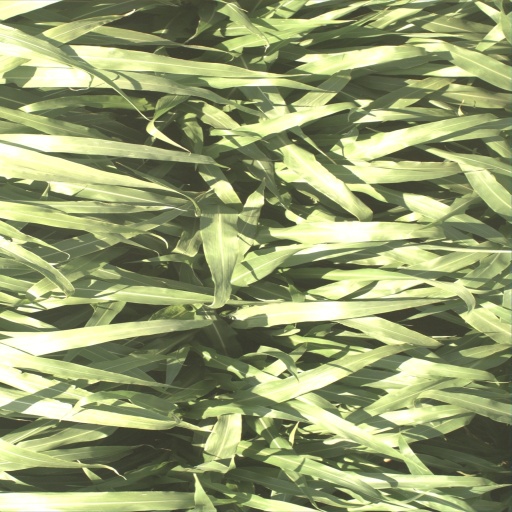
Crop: sorghum